Abdullah an-Nadeem

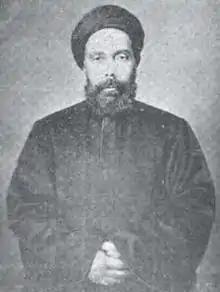
Abdulla an-Nadeem

Abdullah an-Nadeem (1843-October 1896, Arabic: عبد الله النديم ) was a significant Egyptian writer and political activist. He was a major figure during the Urabi revolt with many considering him the voice of the revolution. An-Nadeem was brought up in Alexandria. Poverty played an important role in his life, as he did not receive a formal education and came from the poor districts of Egypt at a time of financial and economic crisis. Corruption in the state, foreign intervention, and exploitation in political power were main aspects of an-Nadeem's political writings and speeches. He sought to overthrow the government that depended on foreigners and advocated for protecting the nation. His nationalist ideologies and political activism were greatly influenced by Jamal al-Din al-Afghani and Muhammed Abduh. An-Nadeem considered himself a self-taught scholar as he mentioned in his book “Kan wa yakoon”; ("Was and Will Be)."